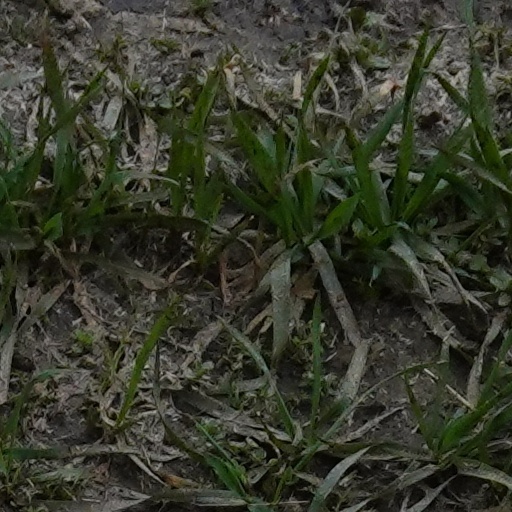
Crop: wheat